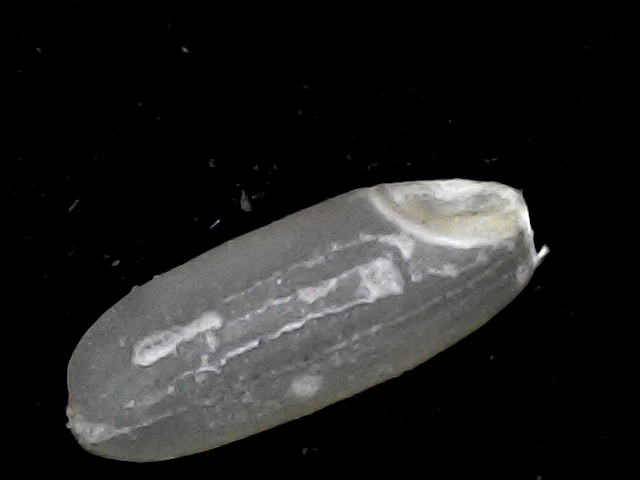
Rice variety: BR22